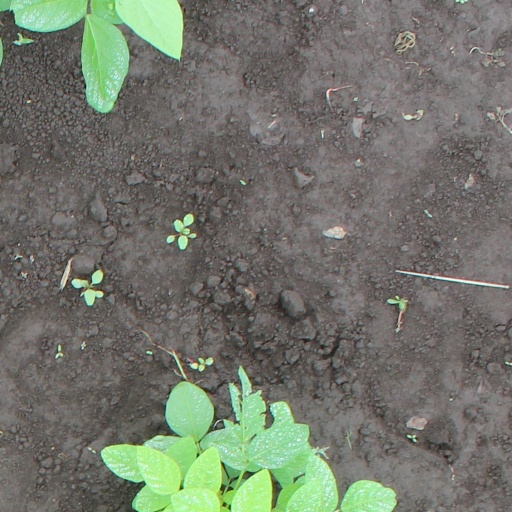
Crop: soybean